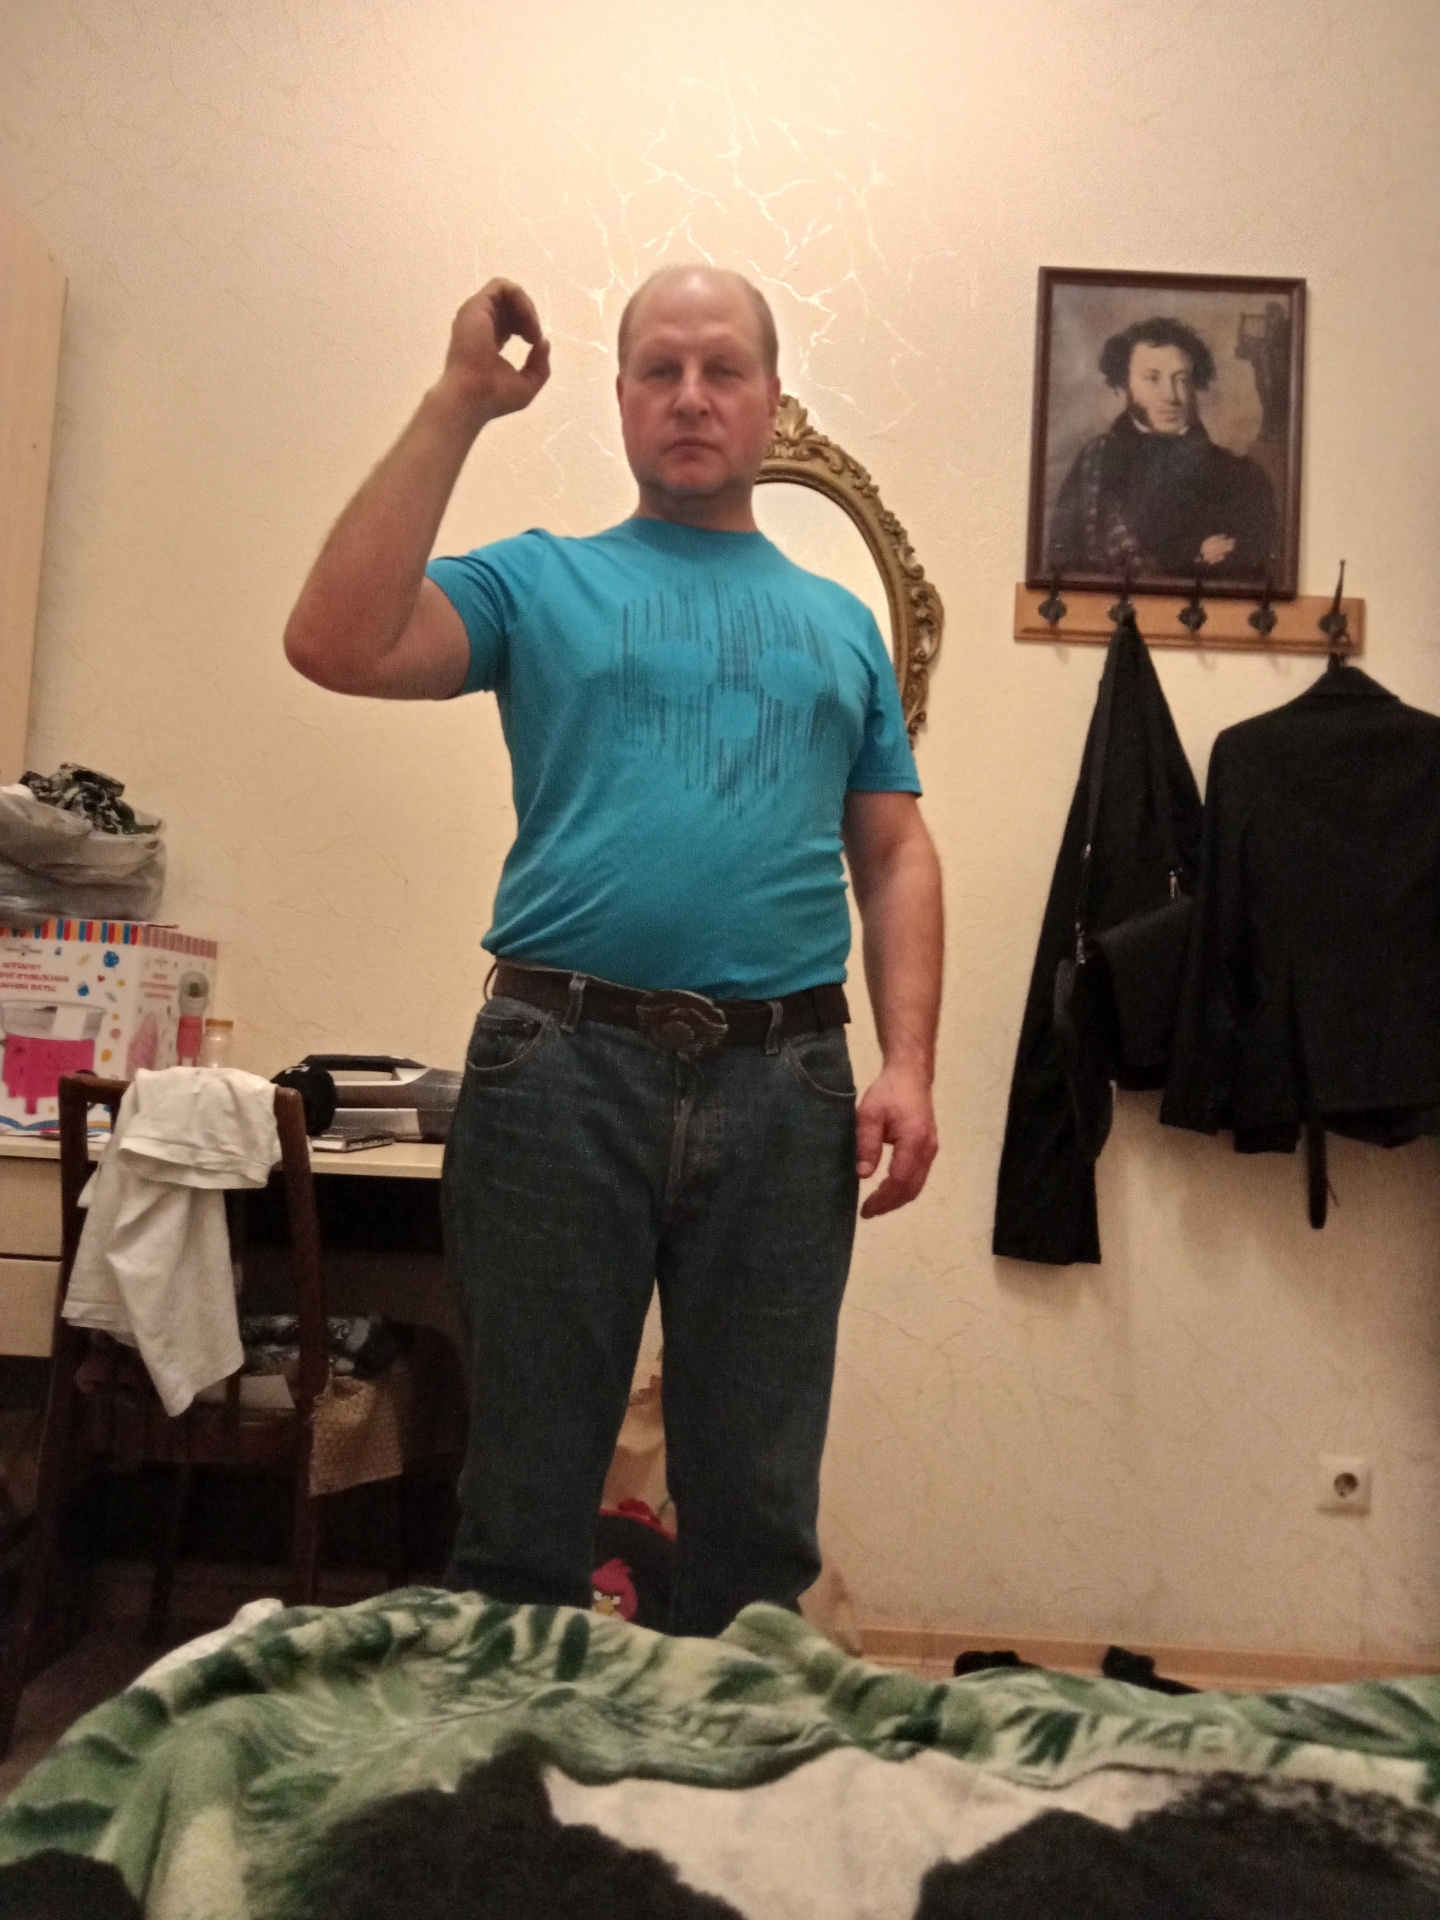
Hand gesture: grip